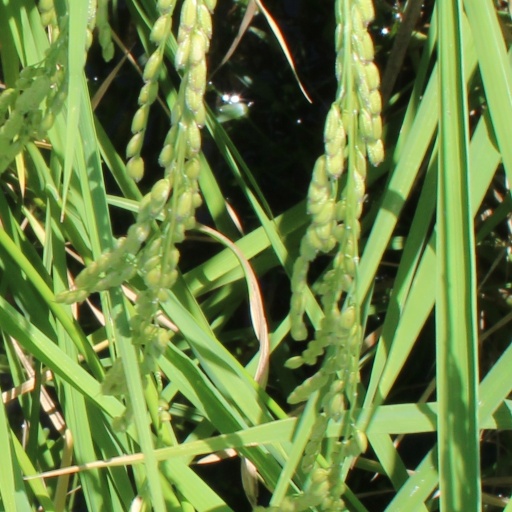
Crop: rice